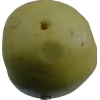
Label: Apple 13